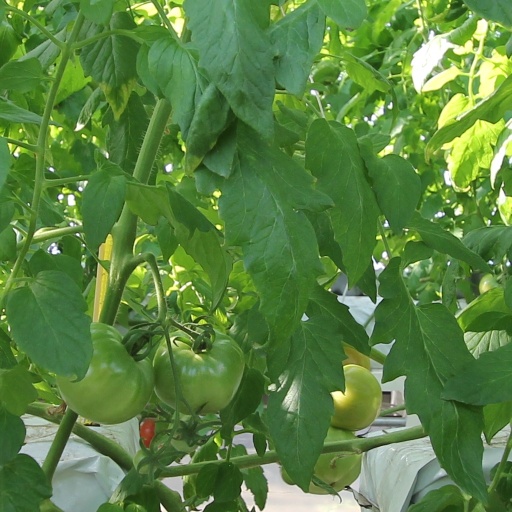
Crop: tomato